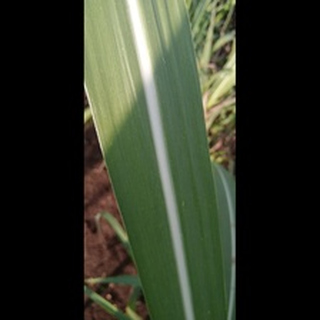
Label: healthy_sugarcane